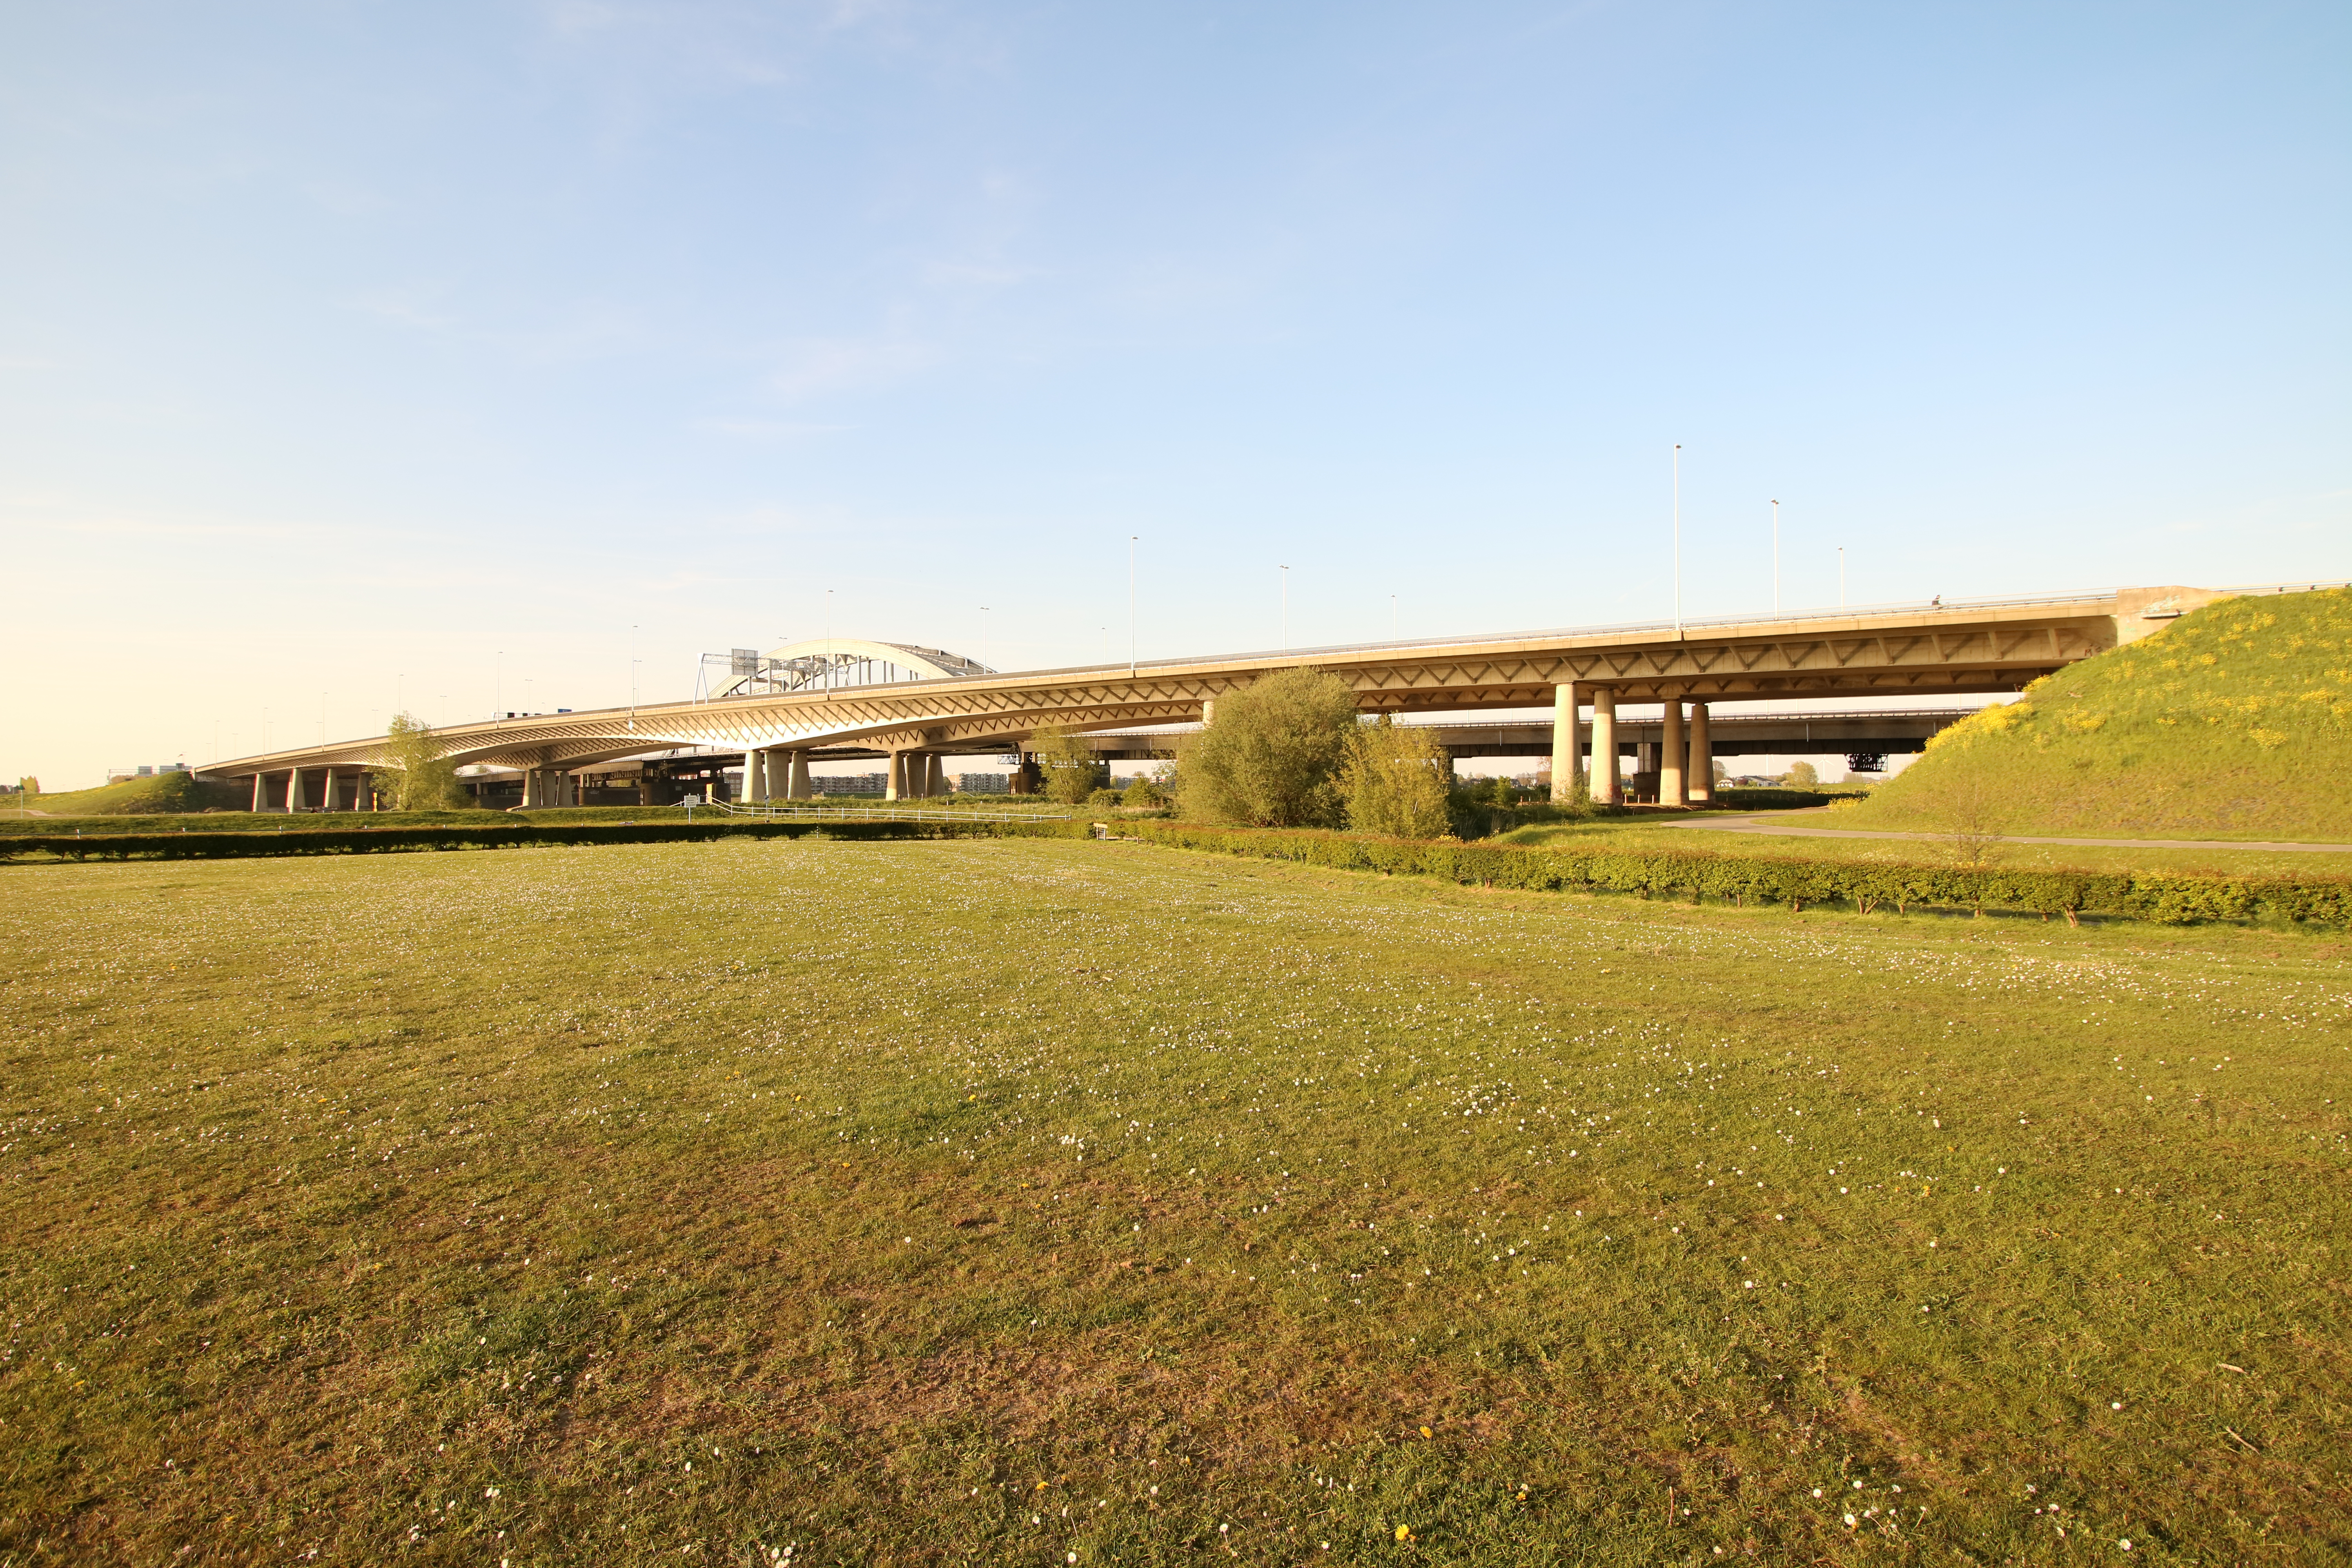
bridge, highway, the netherlands, golden hour, infrastructure, civil engineering, sky, cloud, natural landscape, land lot, plant, grass, house, grassland, plain, landscape, Tints and shades, meadow, building, road, prairie, facade, road surface, roof, slope, field, hill, asphalt, pasture, horizon, soil, wood, steppe, ranch, shade, cottage, farmhouse, farm, barn, city, transport, estate, shadow